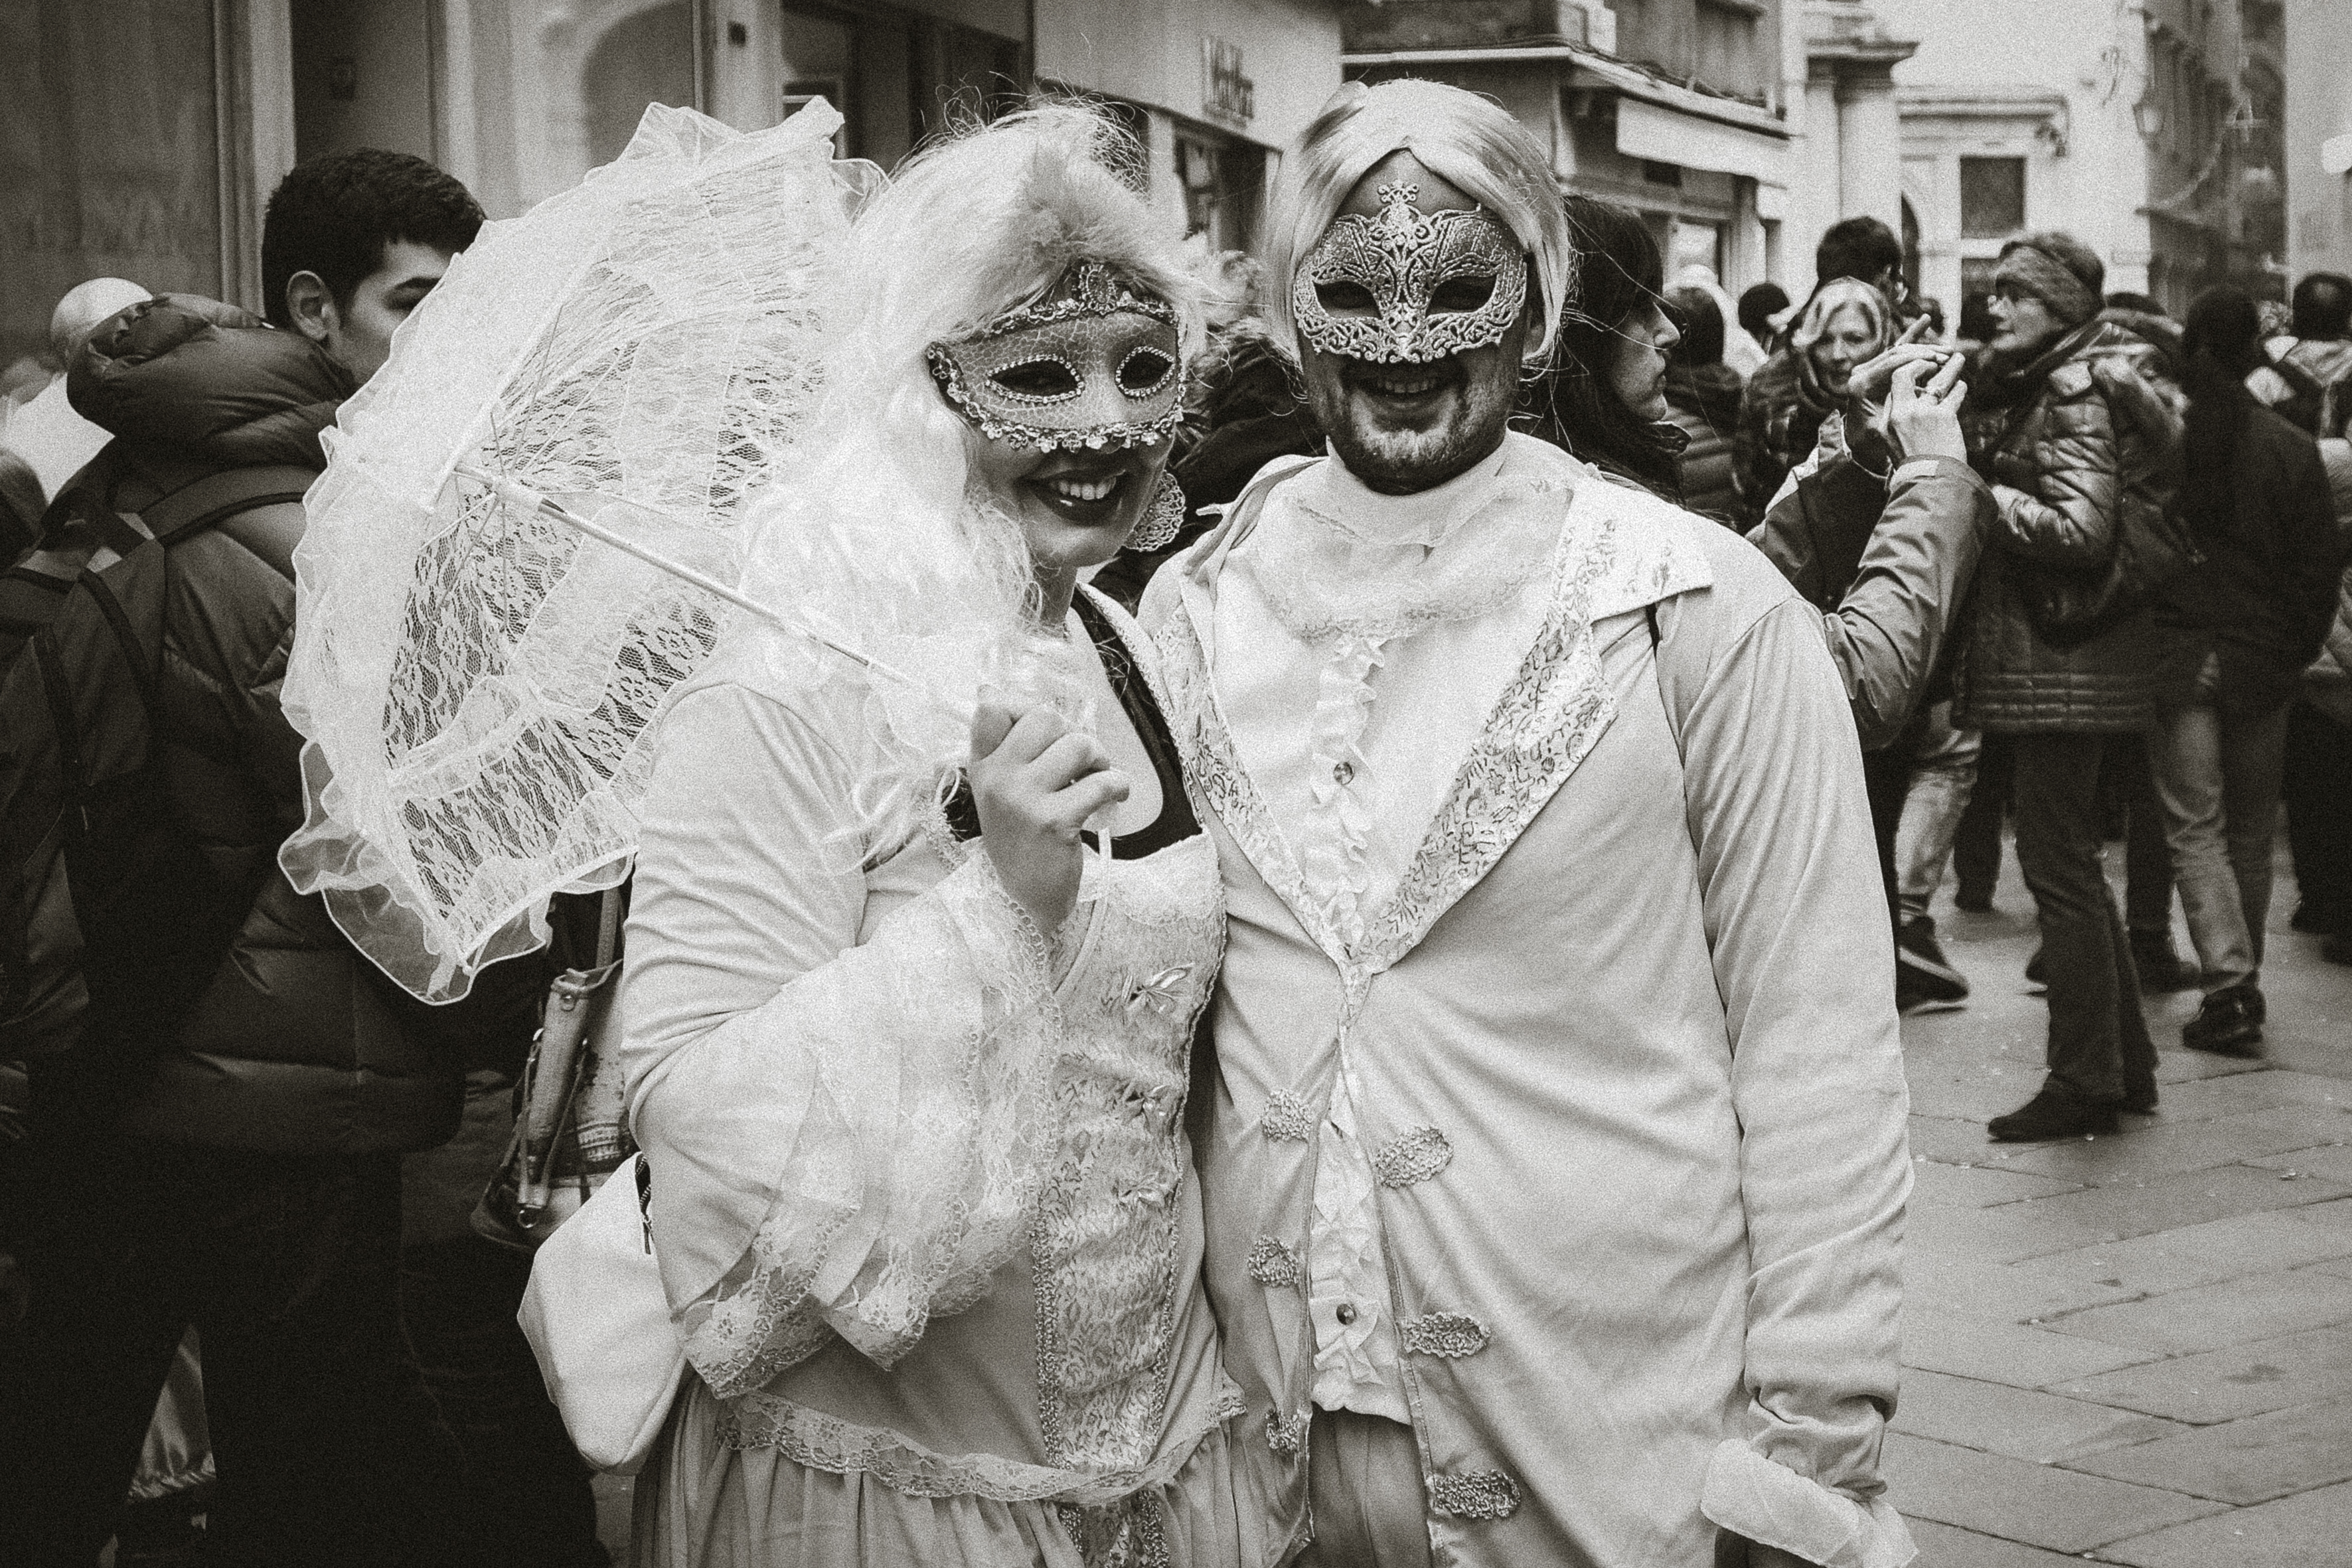
people, white, street, urban, travel, fujifilm, statue, italy, clothing, monochrome, bw, 2016, blackandwhite, blackwhite, cool image, ngc, photograph, venezia, veneto, history, it, fuji, fujixt1, fujix, noireblanc, carnevale, italyvenezia, carnevale2016